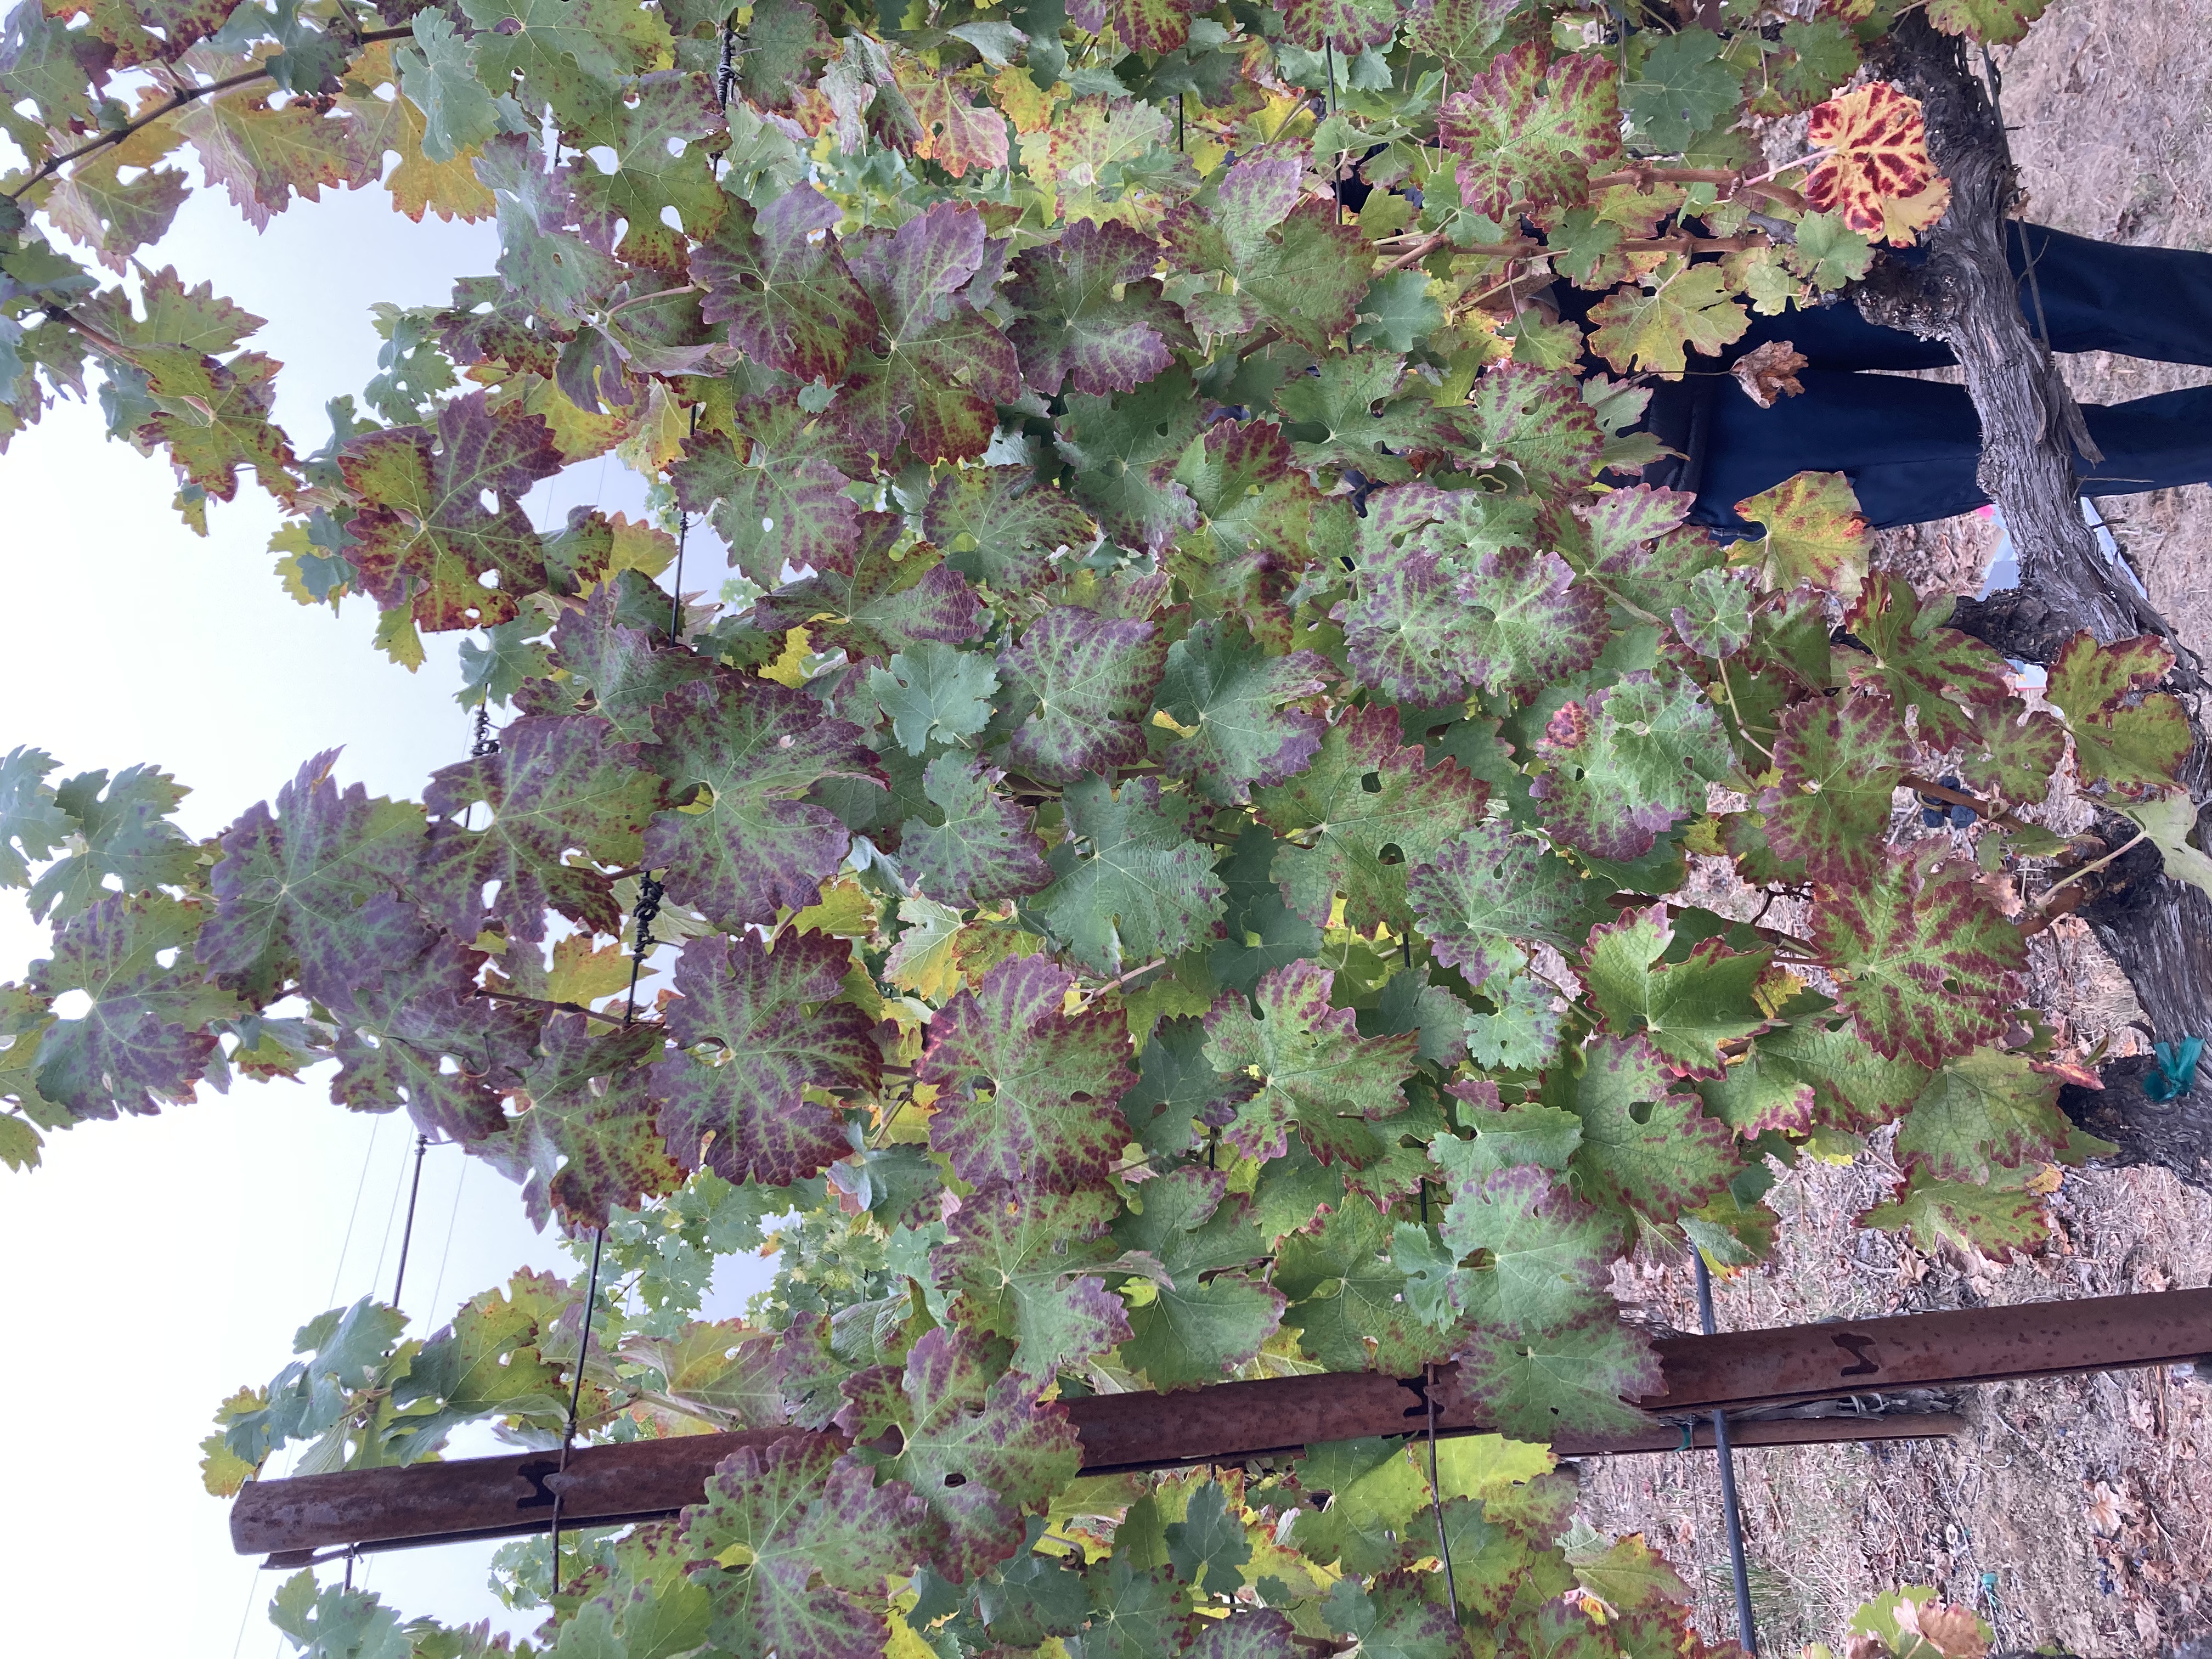
Label: Leafroll 3